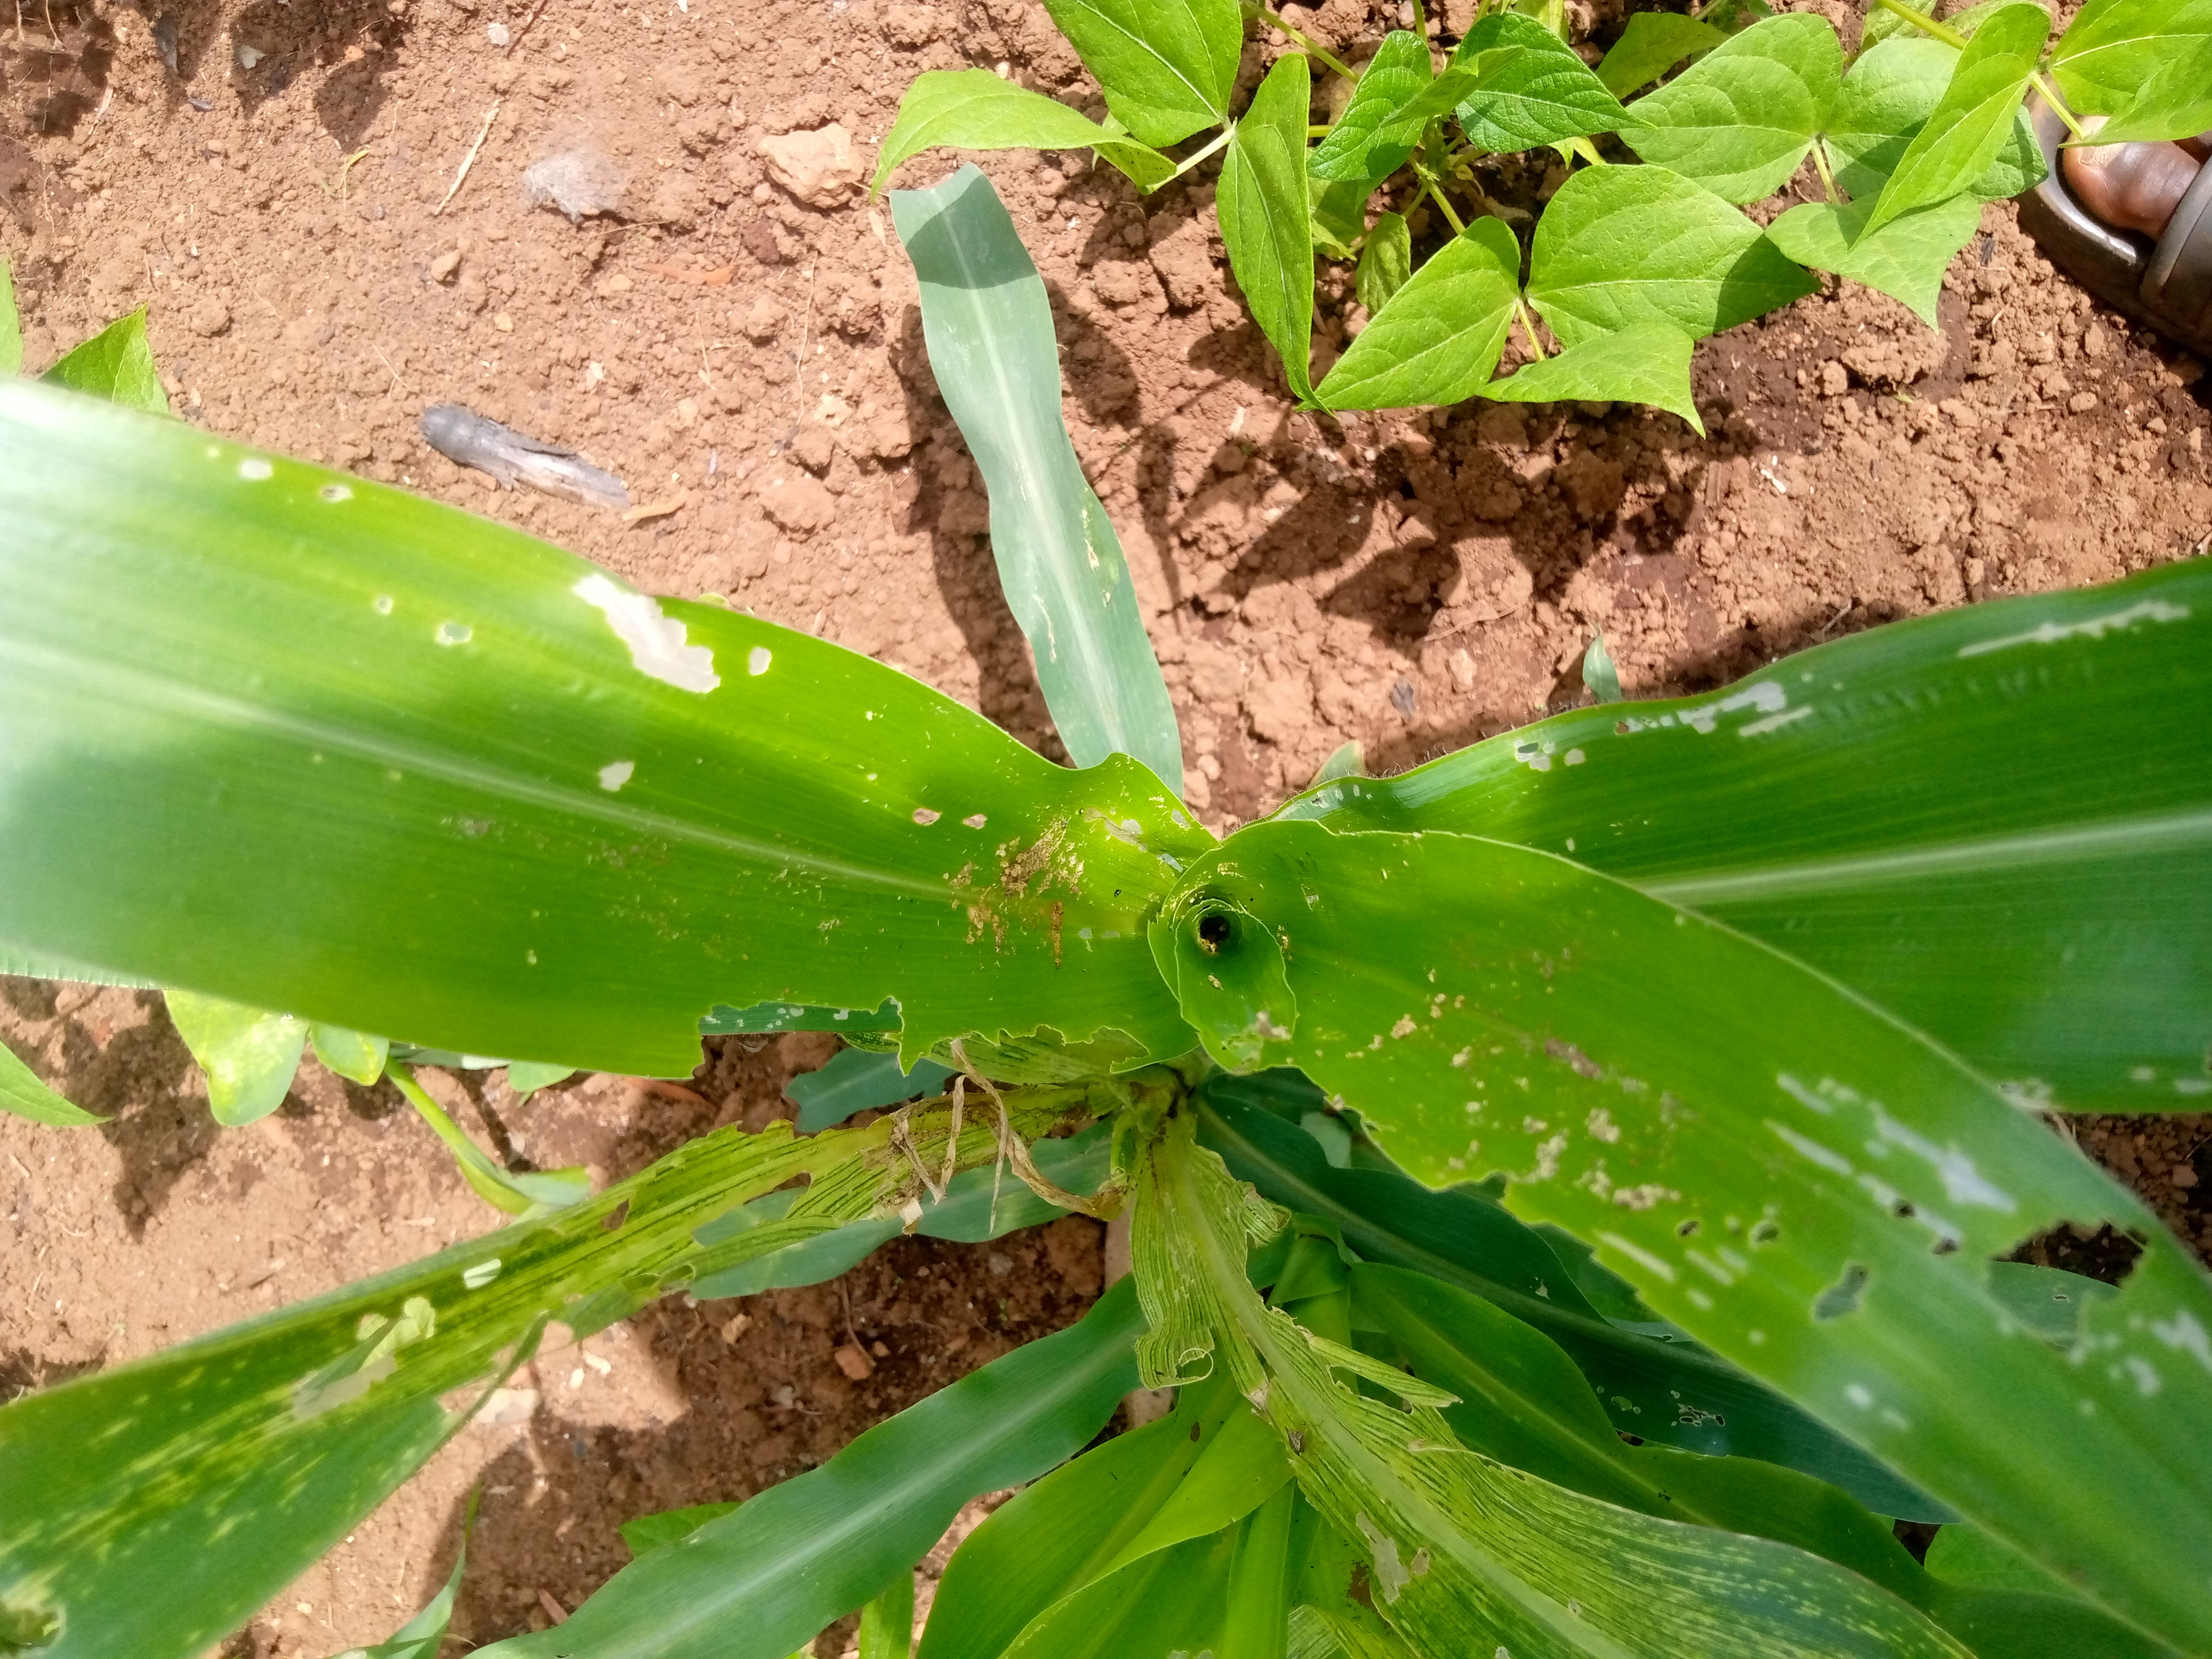
Label: spodoptera_frugiperda